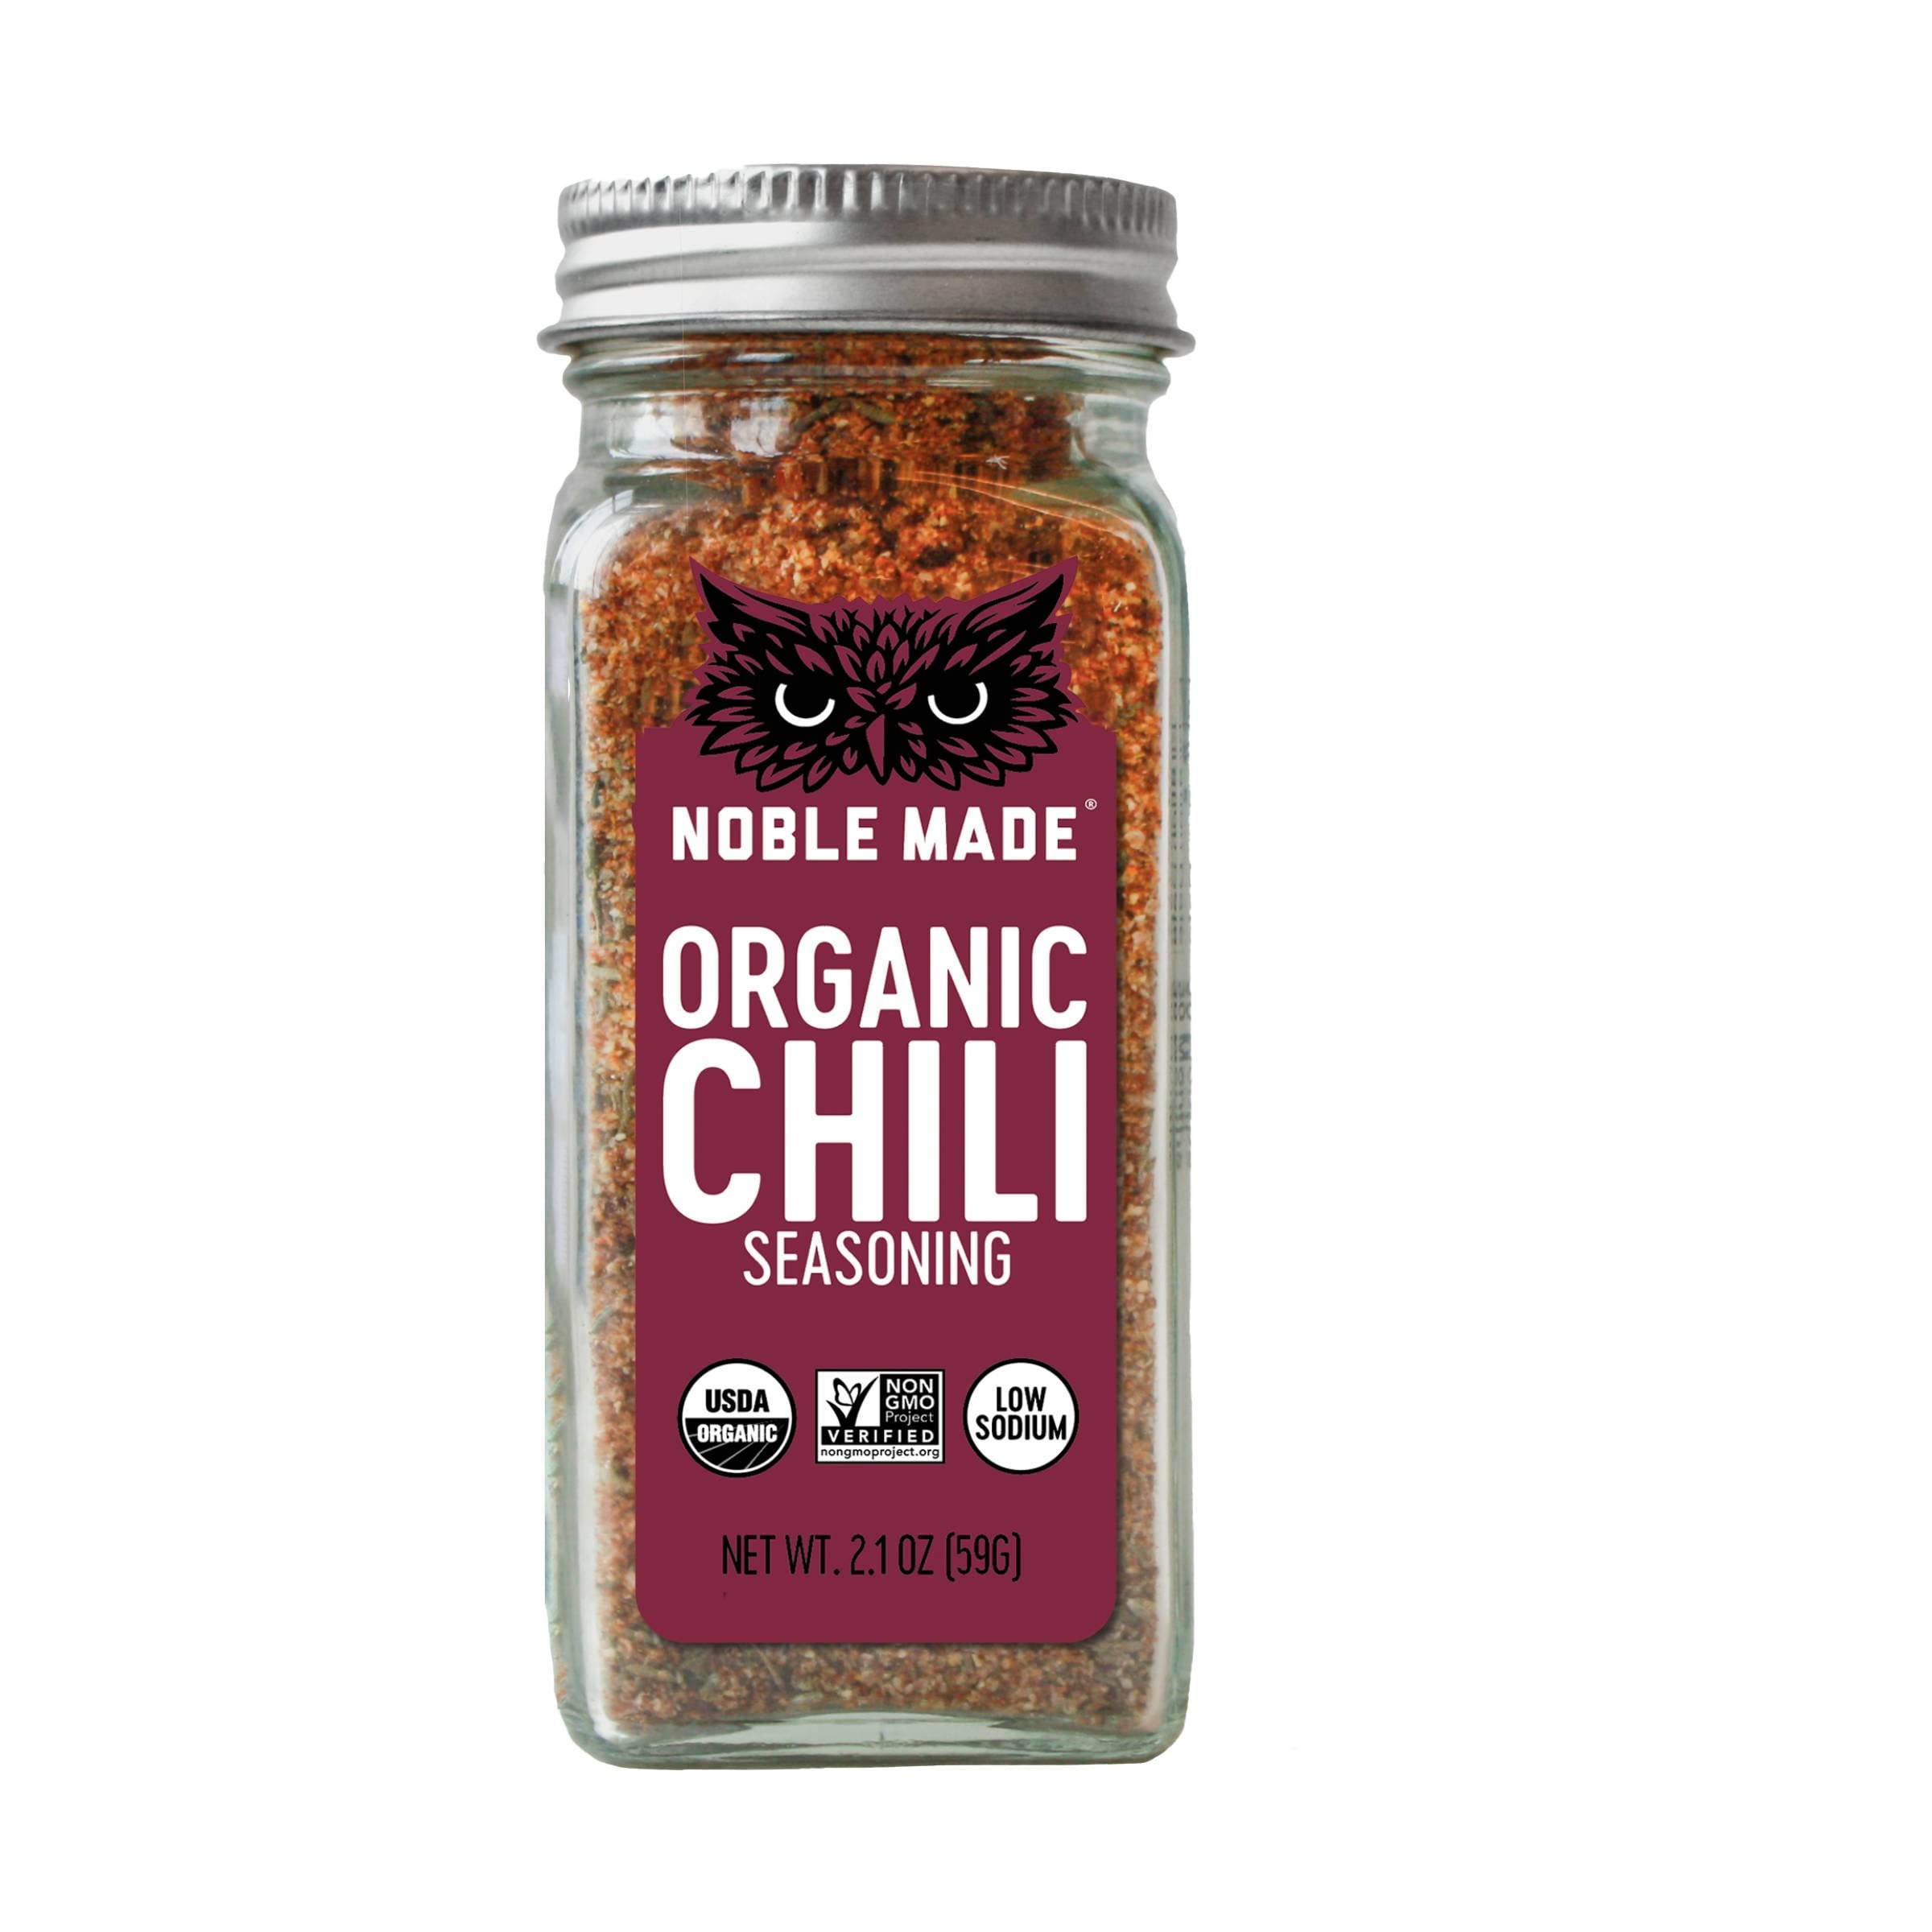
Item Name: The New Primal THE NEW PRIMAL Organic Classic Chili Seasoning, 2.1 OZ
Bullet Point 1: No hydrogenated fats or high fructose corn syrup allowed in any food
Bullet Point 2: No bleached or bromated flour
Bullet Point 3: No synthetic nitrates or nitrites
Value: 2.1
Unit: Ounce

Price: 15.85